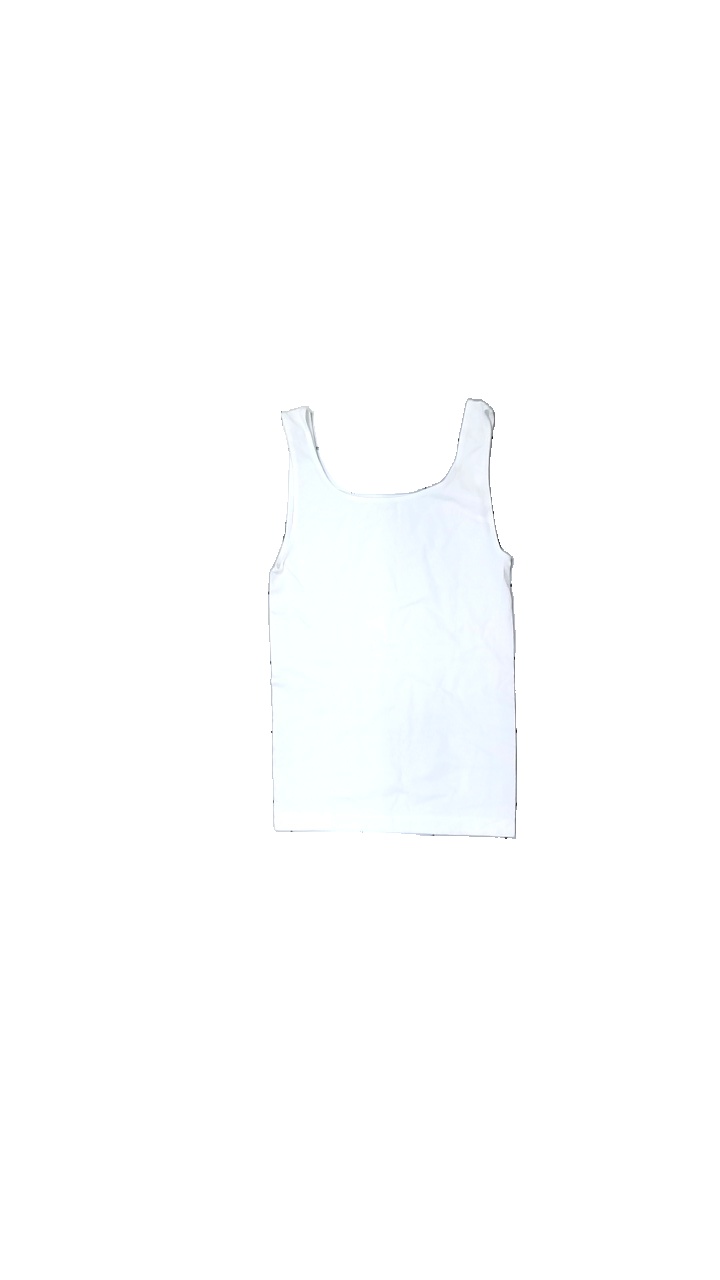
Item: Top (Ladies)
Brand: Missing
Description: Simple white top with tight fit, one size.
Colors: White
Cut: C-collar, Tight
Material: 100% nylon
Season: All
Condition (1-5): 4
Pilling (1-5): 5
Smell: Minor
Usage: Reuse
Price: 50-100